BBC Studioworks

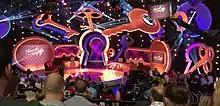
"Through the Keyhole" is filmed at Studioworks' Elstree D

BBC Studioworks provides facilities at BBC Elstree Centre in Borehamwood. These include the external set for "EastEnders" and medical drama "Holby City". With the sale and partial closure of Television Centre, Studio D at Elstree has since been utilised for many of the BBC's large studio productions; such as "Children in Need", and the BBC's 2015 General Election coverage.